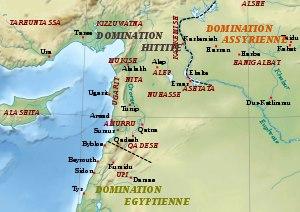
La bataille de Qadesh est une bataille qui a eu lieu aux environs de 1274 av. J.-C. et qui a opposé deux des plus grandes puissances du Moyen-Orient : l'empire hittite de Muwatalli, dont le centre était en Anatolie centrale, et le Nouvel Empire égyptien de Ramsès II. Cette bataille s'est déroulée aux abords de Qadesh, dans le sud de l'actuelle Syrie. Son résultat est discuté parce qu'il semble indécis. Bien qu'ayant commencé à l'avantage des Hittites, elle se solde par un renversement de situation en faveur des Égyptiens, mais il est parfois considéré que les Hittites sont vainqueurs si on tient compte des gains territoriaux obtenus après le conflit.
Ougarit est une ancienne cité du Proche-Orient, située dans l'actuelle Ras Shamra, à onze kilomètres au nord de Lattaquié, en Syrie. Cette capitale de l'ancien royaume homonyme était au débouché d'une route qui joignait la mer Méditerranée au bassin mésopotamien, entre l'Empire hittite au nord et la sphère d'influence égyptienne au sud. Elle connait son apogée au tournant du IIᵉ millénaire av. J.‑C.
Les Hittites sont un peuple ayant vécu en Anatolie au IIᵉ millénaire av. J.-C. Ils doivent leur nom à la région dans laquelle ils ont établi leur royaume principal, le Hatti, situé en Anatolie centrale autour de leur capitale, Hattusa. C'est à compter de la seconde moitié du XVIIᵉ siècle avant notre ère un des plus puissants royaumes du Moyen-Orient, dominant l'Anatolie jusqu'aux alentours de 1200 av. J.-C. Au XIVᵉ siècle avant notre ère, ils réussissent même à faire passer la majeure partie de la Syrie sous leur coupe, ce qui les met en rivalité avec d'autres puissants royaumes du Moyen-Orient : l'Égypte, le Mittani et l'Assyrie.
Noukhashshe ou Nuhasse est un ensemble de régions steppiques au sud d'Alep qui se situe entre l'Oronte et l'Euphrate. Ces régions figurent sur l'itinéraire des caravanes entre le Hatti et l'Égypte. Ces caravanes marchandes passent par Kizzuwatna, Alep, Noukhashshe et Qadesh. Le territoire de Noukhashshe borde les royaumes de Kadesh et Mukish.
L'Amurru est un royaume antique qui s'est développé à partir du XIVᵉ siècle av. J.-C. dans la région du djebel Ansariye, sur le littoral méditerranéen au niveau de la frontière actuelle entre Syrie et Liban. Il était alors situé aux marges de la zone d'influence égyptienne, dans une région également disputée par le royaume du Mitanni puis le royaume des Hittites. Au départ simples chefs guerriers, les maîtres de l'Amurru surent jouer des rivalités entre les grandes puissances et des faiblesses des principautés voisines pour développer leur État et en faire un acteur incontournable de la vie politique du Levant de la fin de l'âge du bronze récent, juste avant sa destruction, à la suite des assauts des Peuples de la mer durant la première moitié du XIIᵉ siècle av. J.-C.
Dans l'Égypte antique, il est attesté que des conspirations ont été fomentées au sein du palais royal afin de mettre à mort le souverain régnant. Les textes sont généralement muets à propos des luttes d'influence mais quelques sources historiques, soit indirectes, soit très parlantes, dépeignent une famille royale désunie et agitée par de basses rancœurs. Grand polygame, Pharaon dispose de nombreuses concubines logées dans les bâtiments du harem. À certains moments de l'histoire, autour de femmes animées par l'ambition et la jalousie, se sont agrégées des coteries prêtes à sacrifier l'intérêt général pour les besoins particuliers de princes et de courtisans en manque de reconnaissance. Dans les cas les plus graves, ces factions se sont manifestées en fomentant des conspirations et la vie du souverain s'en est trouvée menacée voire abrégée — tout ceci au bénéfice espéré d'une épouse secondaire et de l'aîné de ses fils en compétition avec celui, plus légitime, de la Grande épouse royale.
L'Histoire des Hittites est celle d'un peuple parlant une langue indo-européenne qui a établi un royaume centré sur Hattusha dans le centre de l'Anatolie à partir du XVIIᵉ siècle av. J.-C., et a rapidement dominé cette région et une partie des autres peuples qui l'habitaient. L'histoire hittite se confond largement avec celle du royaume qu'ils ont érigé, puisqu'ils sont assez mal connus avant cela, et ne semblent pas avoir survécu longtemps à sa chute. En fait, l'analogie entre les Hittites et le royaume hittite n'est pas évidente puisque cet État a toujours intégré des éléments venant de divers horizons et peut être caractérisé de pluriethnique et pluriculturel, jusque dans son élite qui est très marquée par les éléments hourrites durant les derniers siècles. Il s'agit donc ici de voir avant tout l'histoire de ce que les peuples antiques appelaient de la fin du XVIIᵉ siècle av. J.-C. au début du XIIᵉ siècle av. J.-C. « Hatti », royaume centré sur une région peuplée avant tout de Hittites.